WR 30a

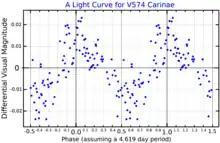
A visual band light curve for WR 30a (V574 Carinae), adapted from Gosset "et al." (2001)

Eric Gosset "et al." announced that WR 30a is a variable star, in 2001. It was given its variable star designation, V574 Carinae, in 2003. WR 30a shows regular and continuous brightness variations of 0.02 magnitudes with a stable period of 4.6 days. These are ascribed to the orbital motion and to the deformed shapes of the two stars. In addition, the system shows occasional very rapid brightness of up to 0.2 magnitudes. These brightness changes have only been seen at visual wavelengths and last for only a few hours. At blue wavelengths the variations are either not seen, or sometimes a small opposite brightness change. They are not predictable but there is a possible period around three days. The cause of these brightness changes is completely unknown.